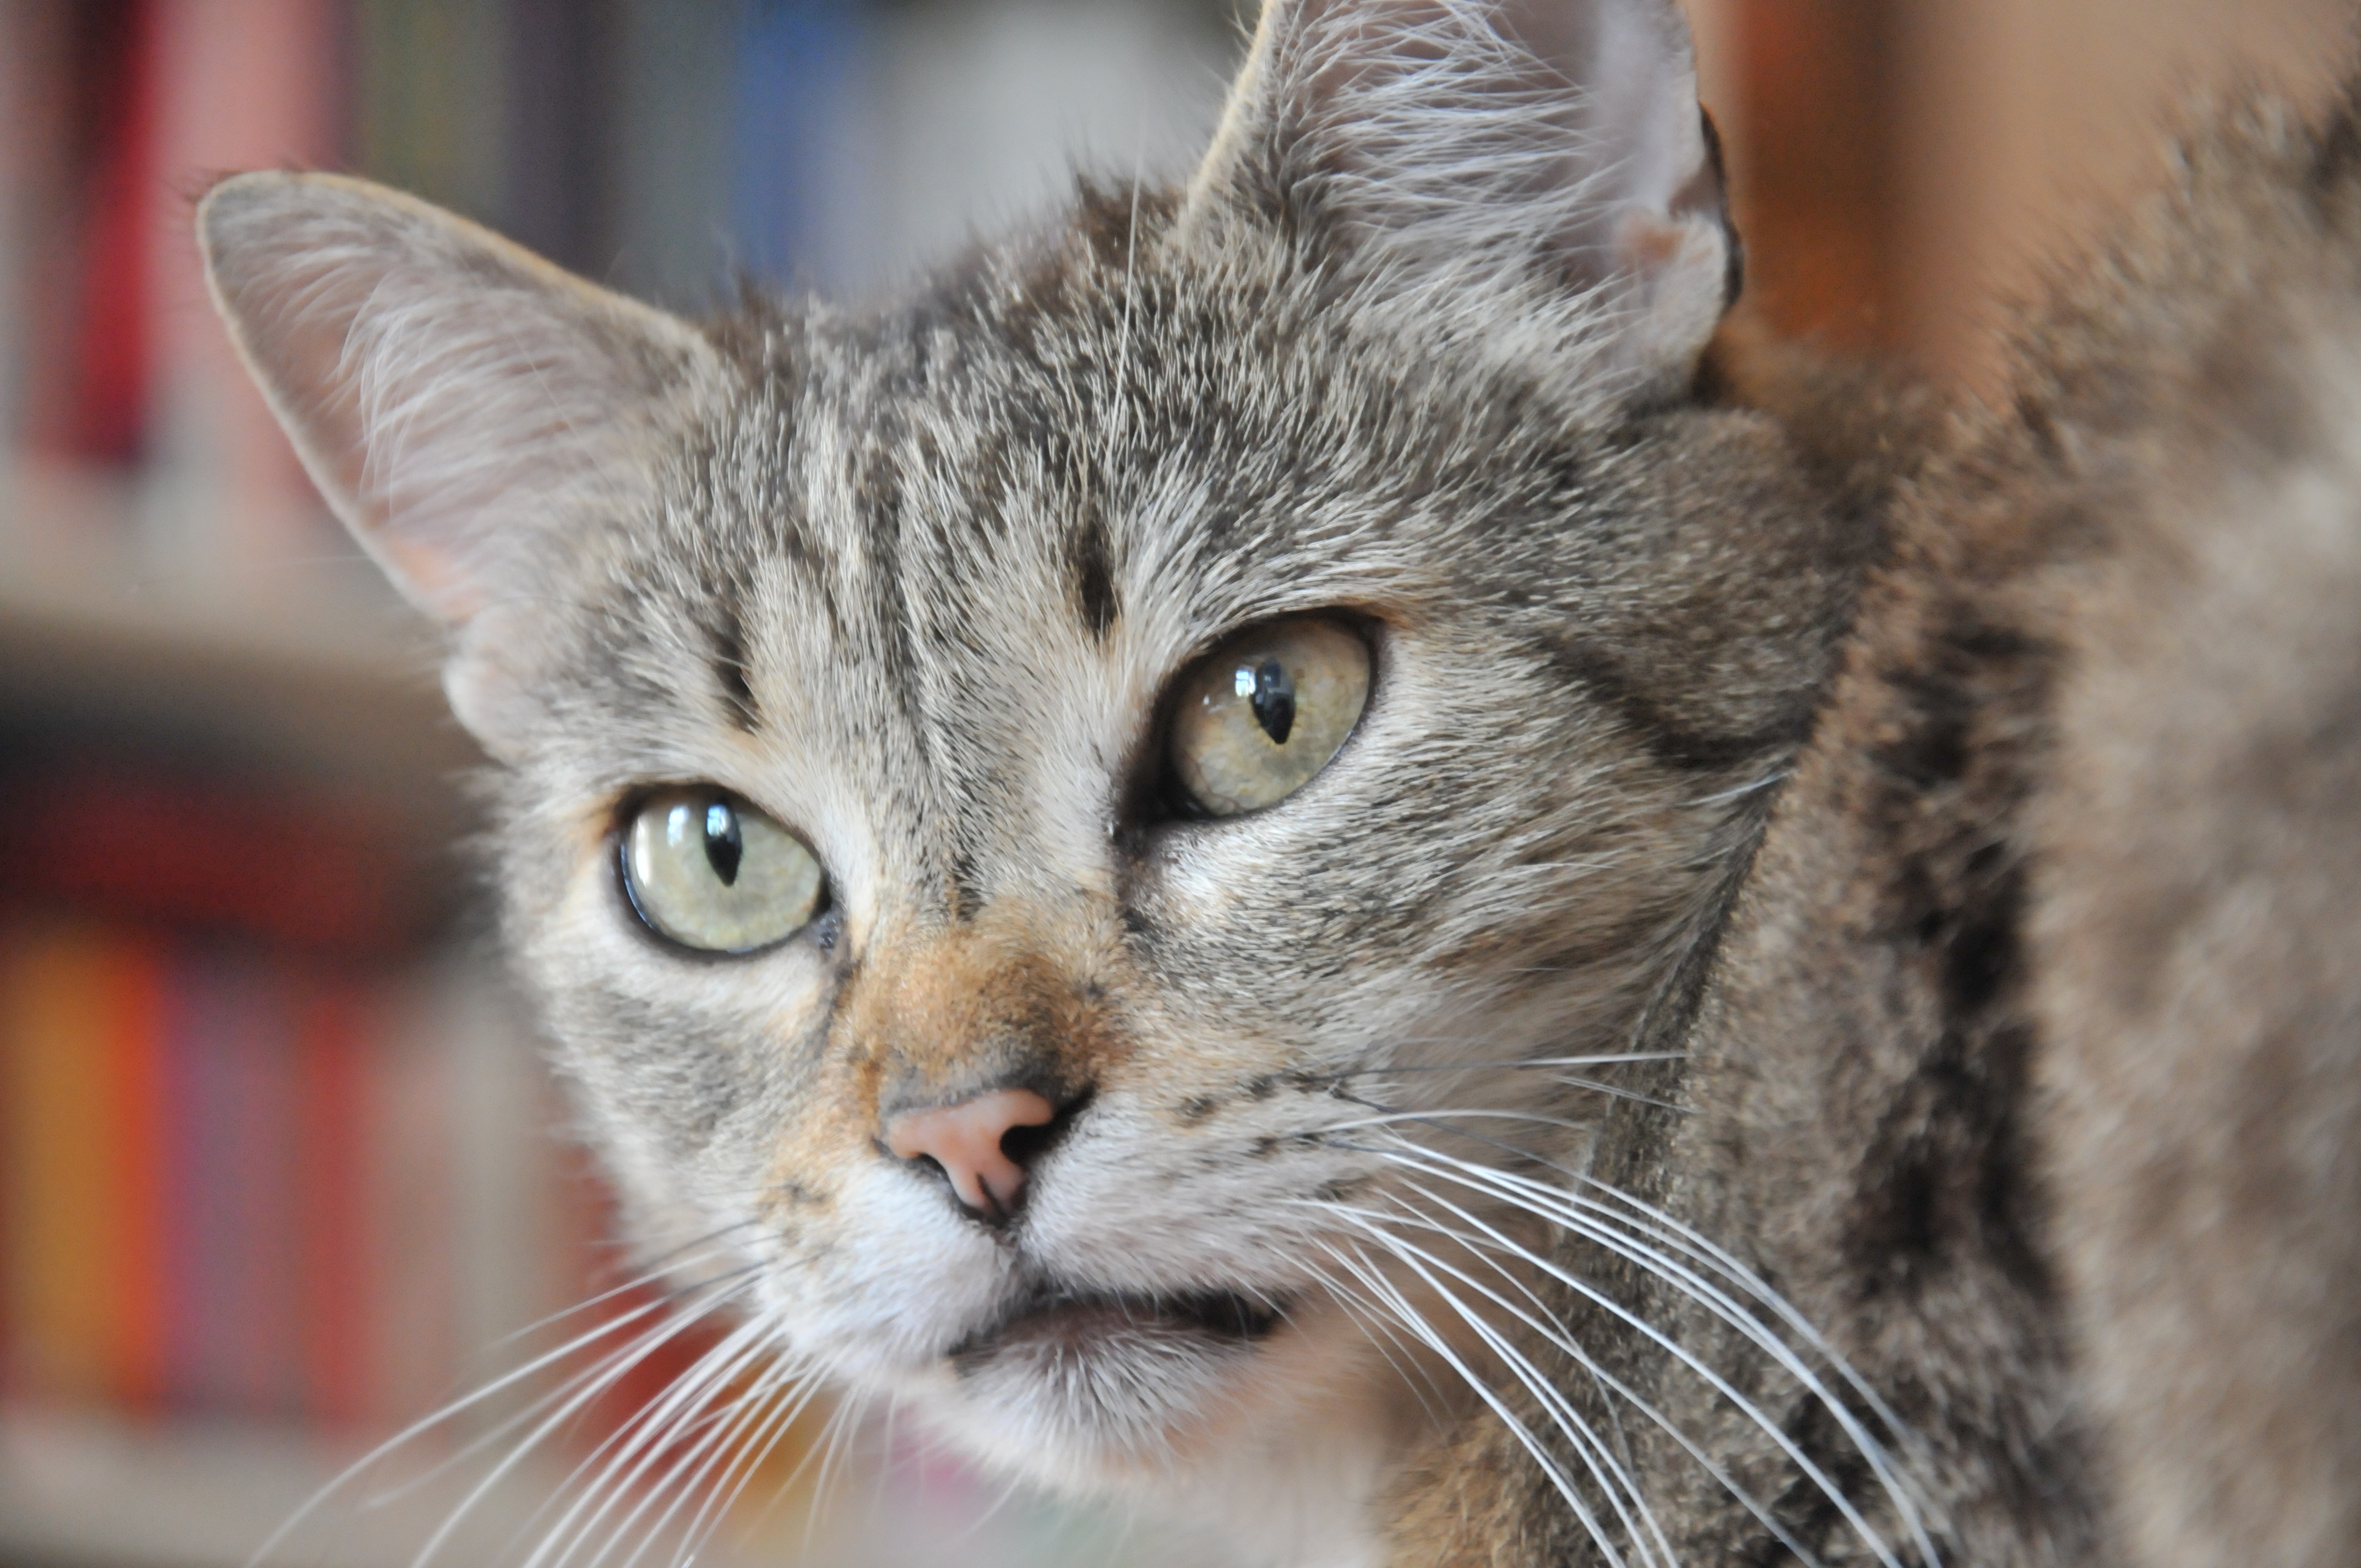
view, pet, kitten, cat, mammal, fauna, close up, whiskers, vertebrate, domestic cat, mackerel, tabby cat, green eyes, european shorthair, wild cat, small to medium sized cats, cat like mammal, domestic short haired cat, pixie bob